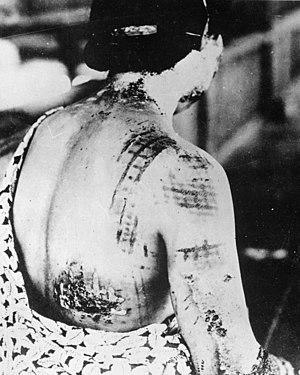
La brûlure est une destruction partielle ou totale pouvant concerner la peau, les parties molles des tissus, ou même les os.
Une arme nucléaire est une arme non conventionnelle qui utilise l'énergie dégagée par la fission de noyaux atomiques lourds, ou par une combinaison de ce phénomène avec celui de la fusion de noyaux atomiques légers. L'énergie libérée par l'explosion s'exprime par son équivalent en TNT.